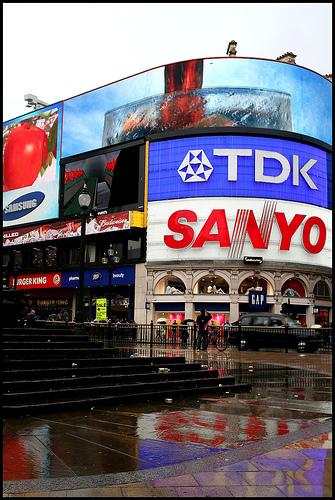
Weather: rain or strom